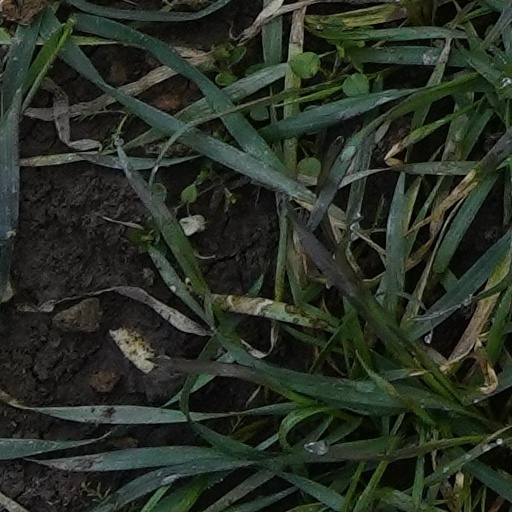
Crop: wheat